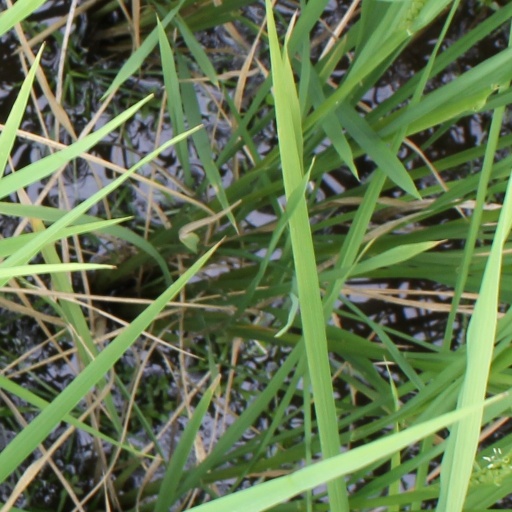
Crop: rice